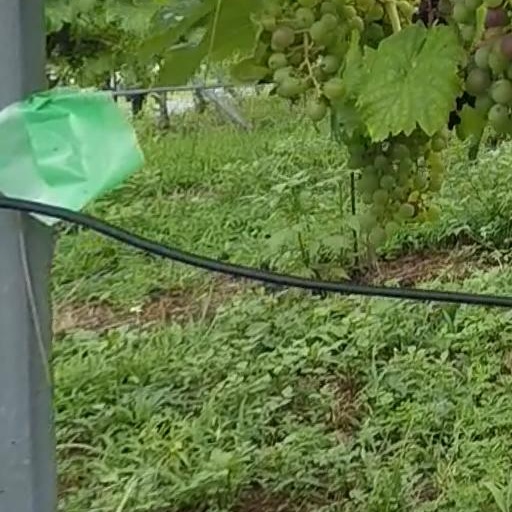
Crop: grape